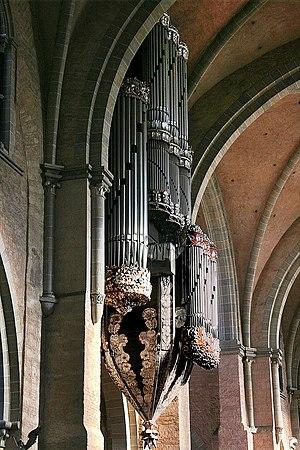
La cathédrale Saint-Pierre de Trèves est une église de Trèves, dans le Land de Rhénanie-Palatinat et le siège du diocèse catholique de Trèves.